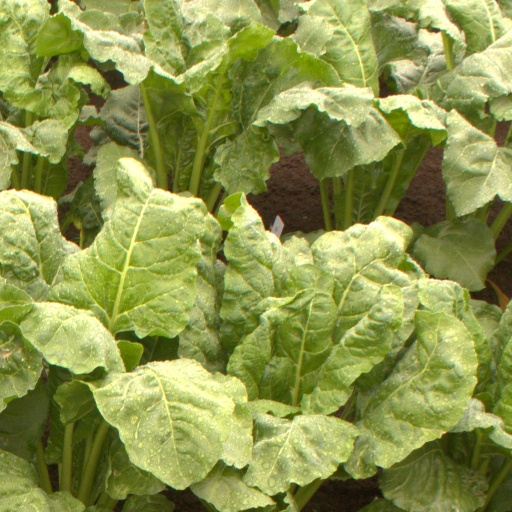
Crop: sugar beet